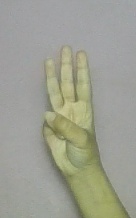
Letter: thaa